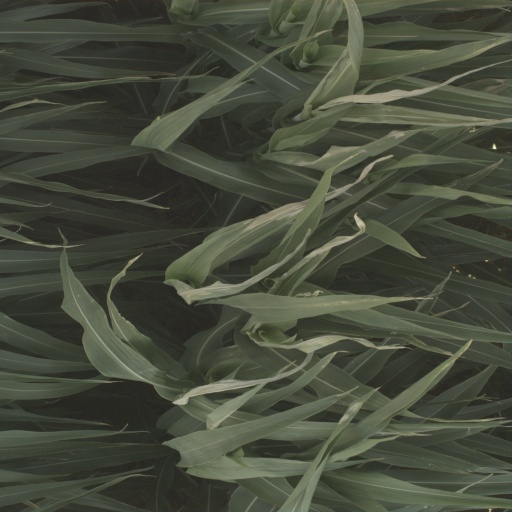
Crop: sorghum